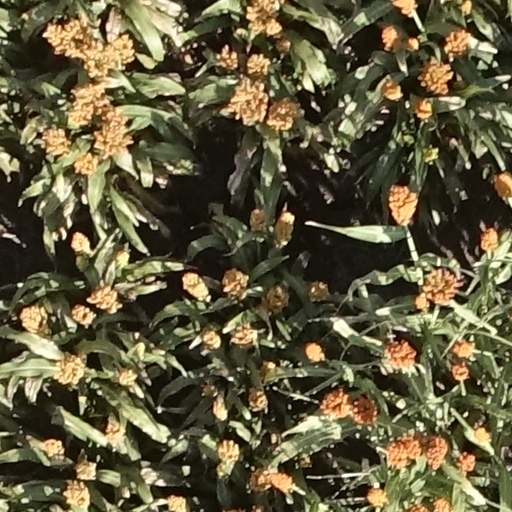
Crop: sorghum